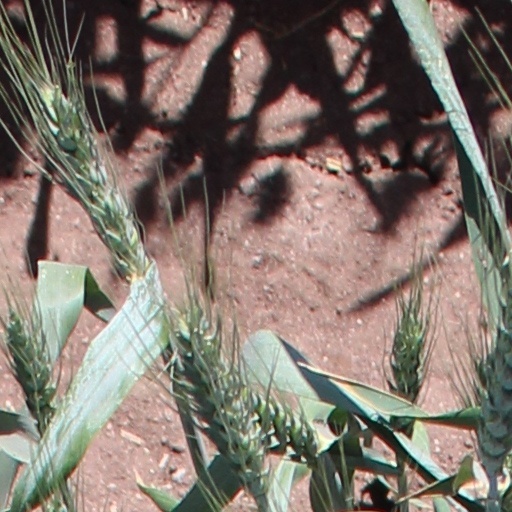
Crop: wheat